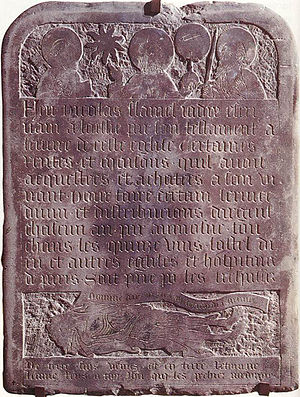
Nicolas Flamel
Flamels gravsten på Musée national du Moyen Âge.
Nicolas Flamel var en fransk skriver, boghandler og alkymist. Han siges at have fremstillet de vises sten og opnået udødelighed, en fortælling der stammer fra længe efter hans død.